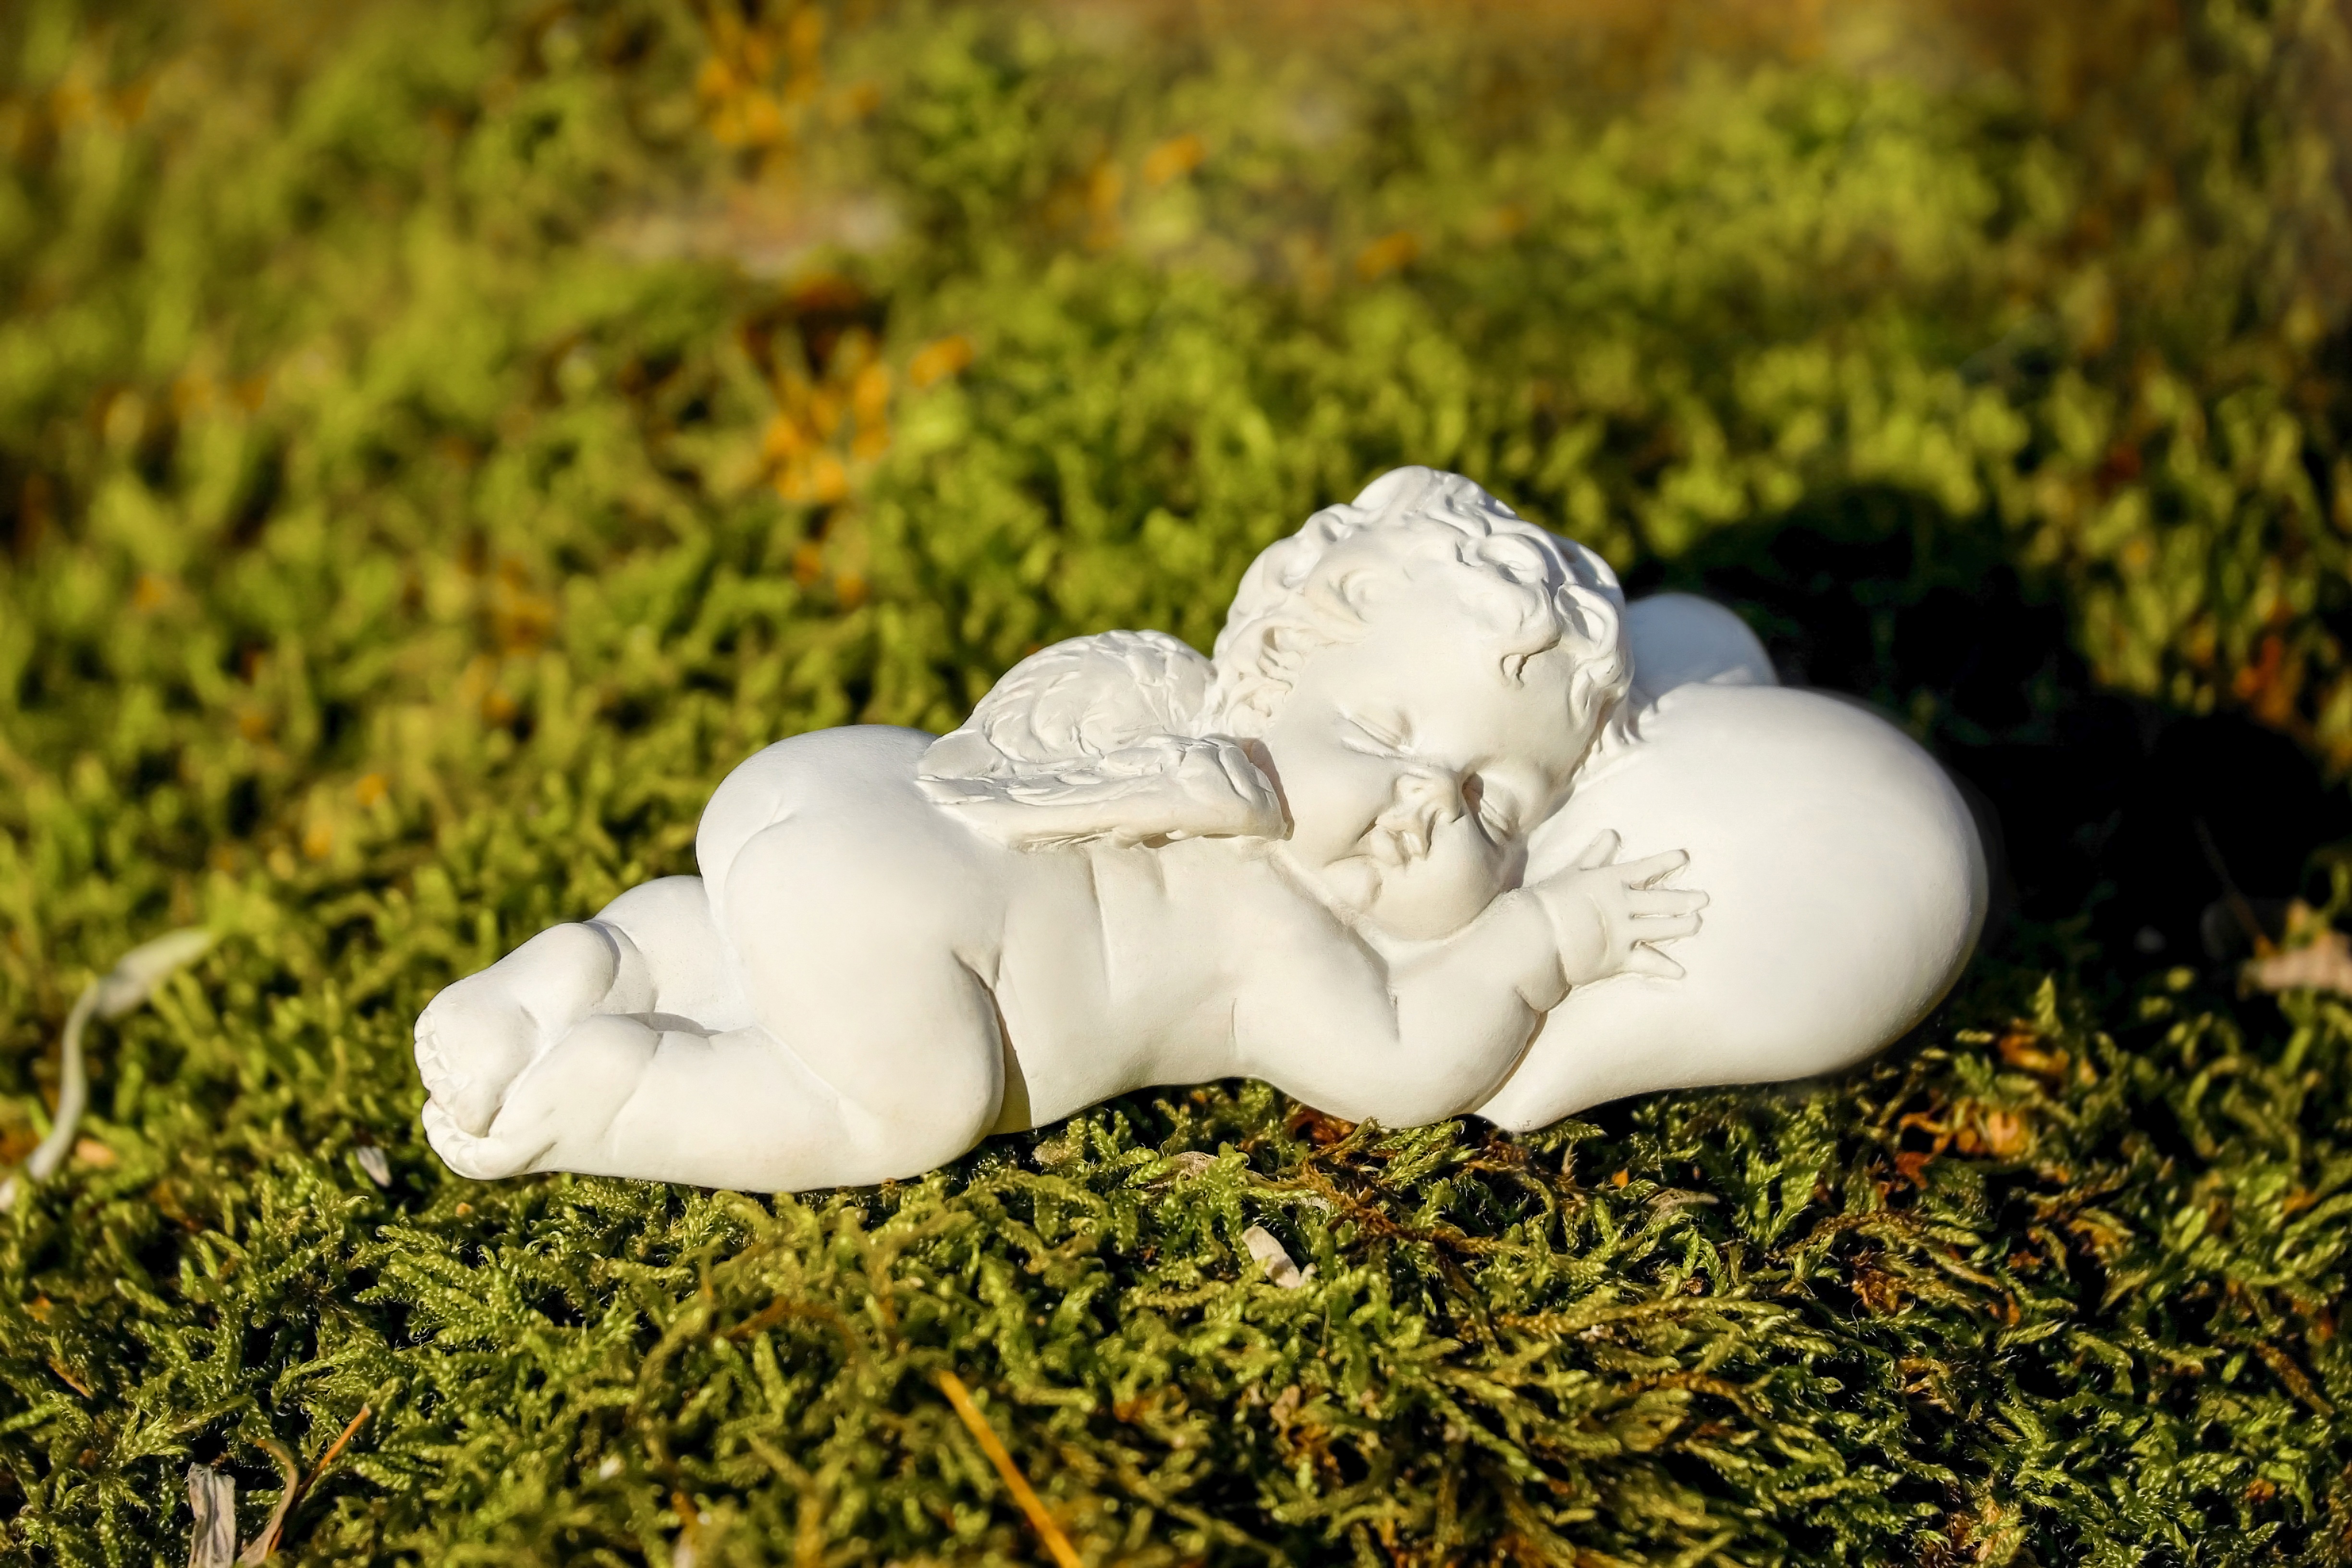
nature, grass, plant, lawn, photography, sweet, sunlight, leaf, flower, cute, moss, statue, green, autumn, flora, sculpture, angel, figure, faith, hope, woodland, lying, angel figure, sleeps, guardian angel, schutzengelchen